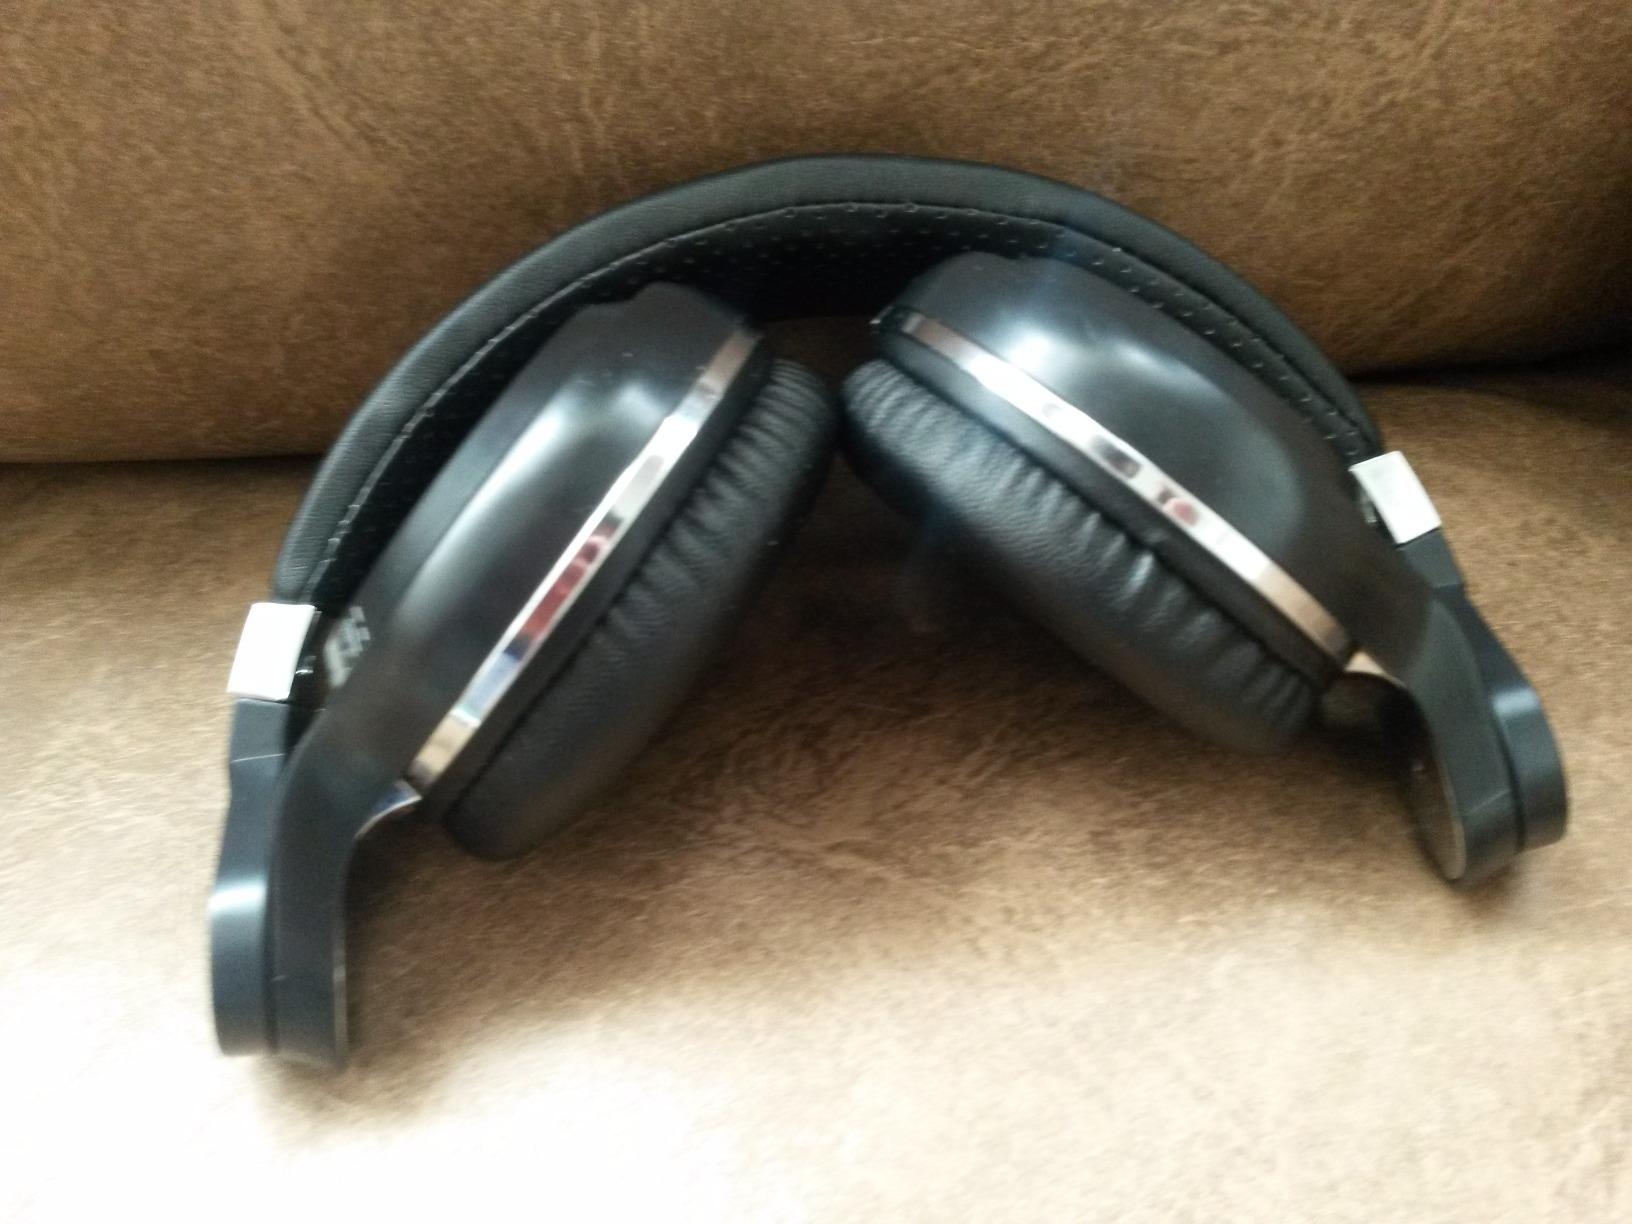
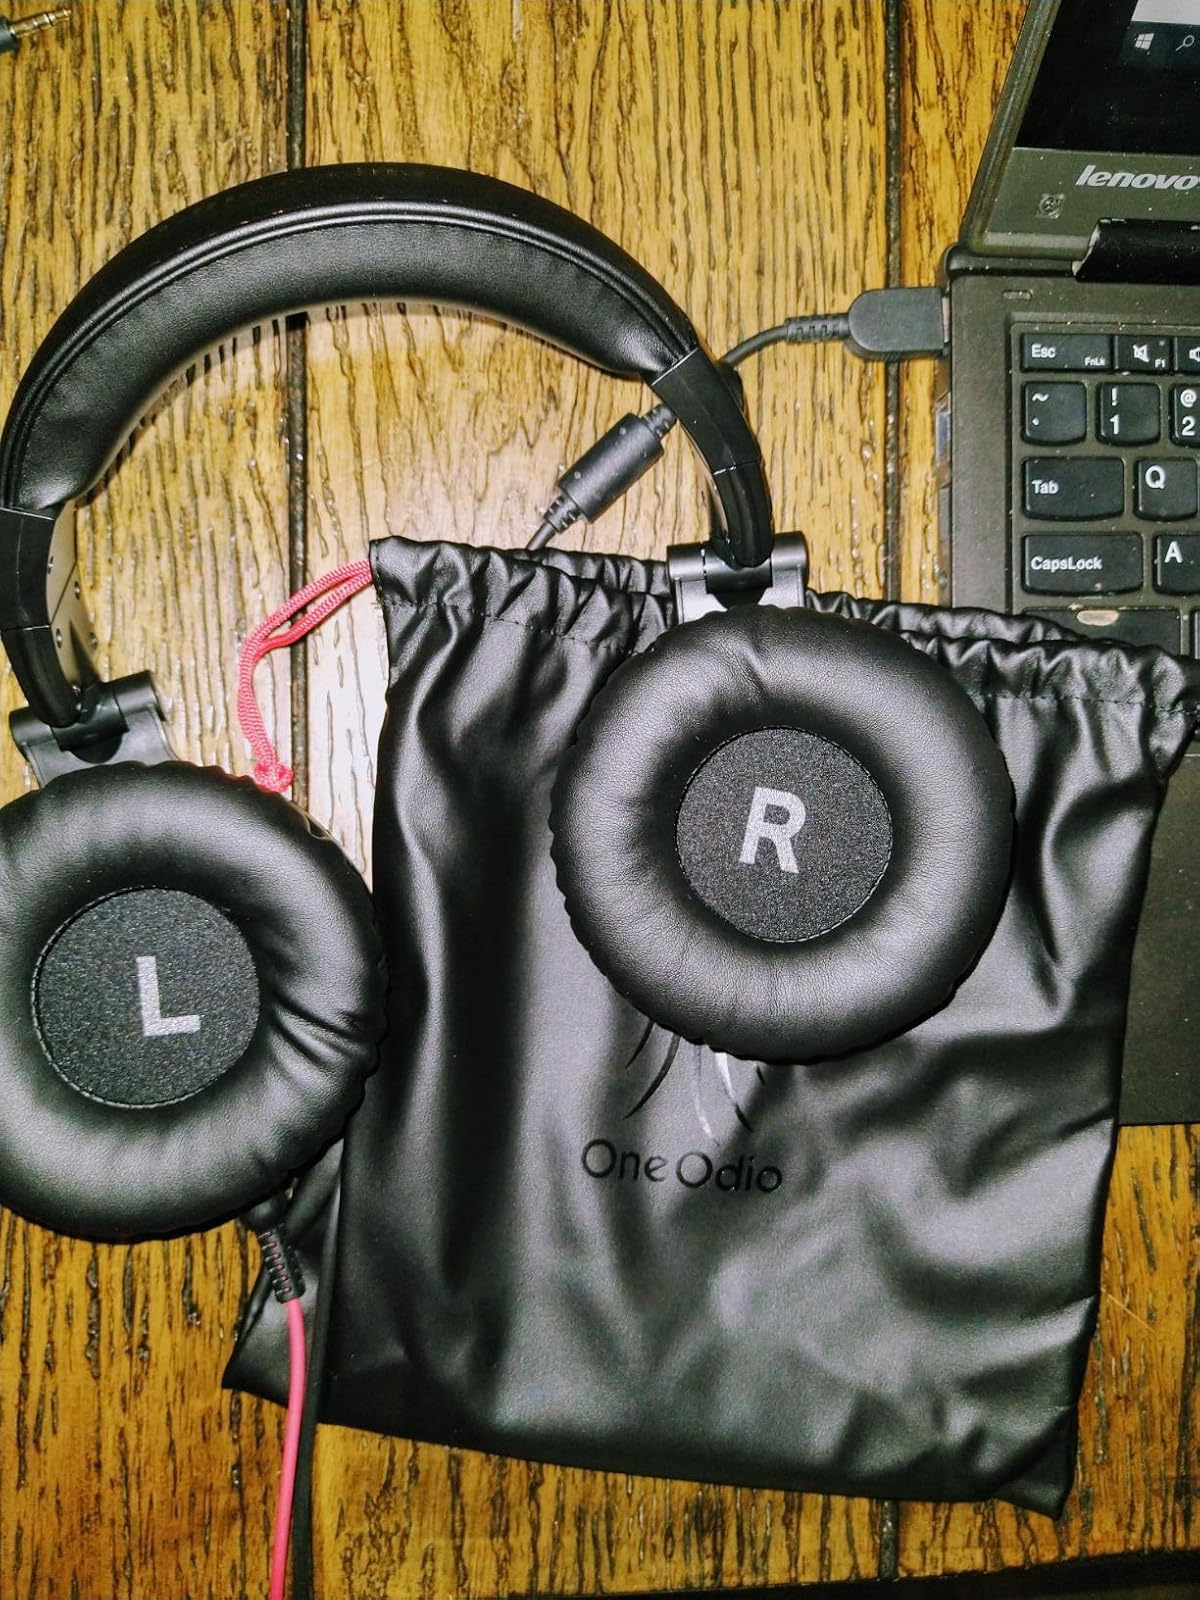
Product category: headphones
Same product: no